Earthrise

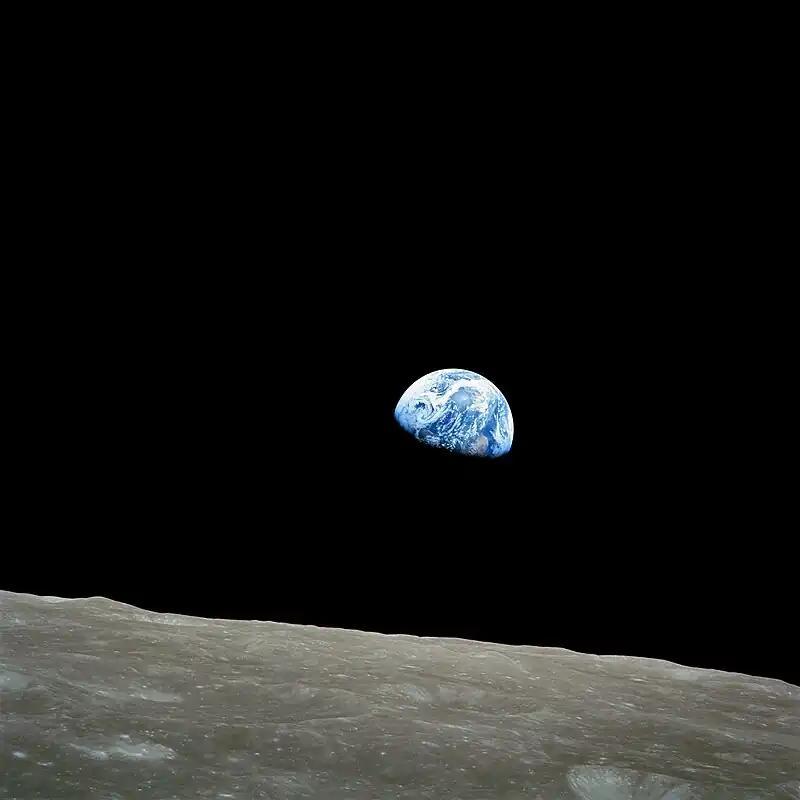
"Earthrise", taken on December 24, 1968, by Apollo 8 astronaut William Anders

Earthrise is a photograph of Earth and part of the Moon's surface that was taken from lunar orbit by astronaut William Anders on December 24, 1968, during the Apollo 8 mission. Nature photographer Galen Rowell described it as "the most influential environmental photograph ever taken".